Conversations with Mother

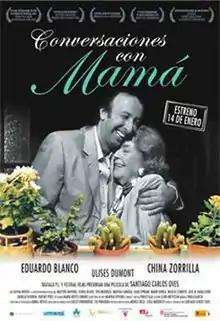
Poster

Conversations with Mother is a 2004 Argentine comedy-drama film directed and written by Santiago Carlos Oves.